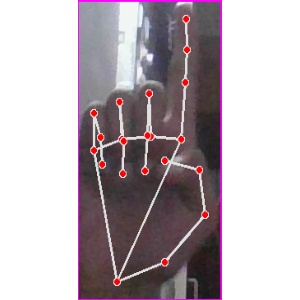
अक्षर: क